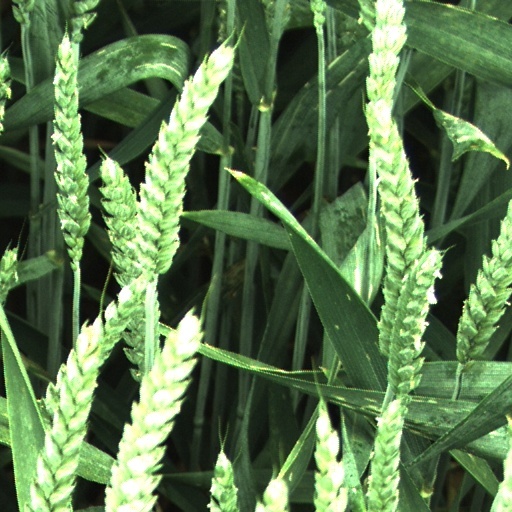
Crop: wheat